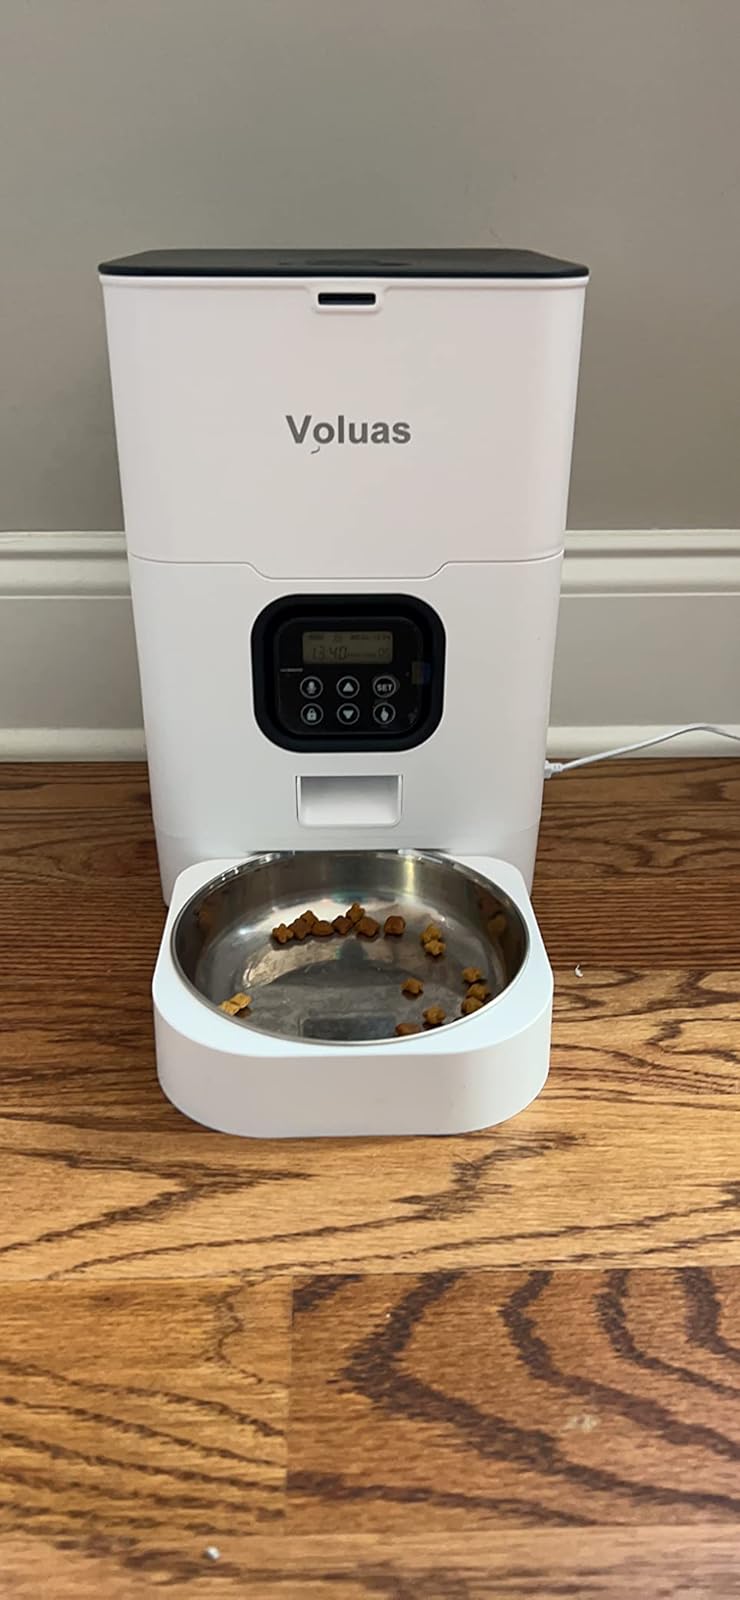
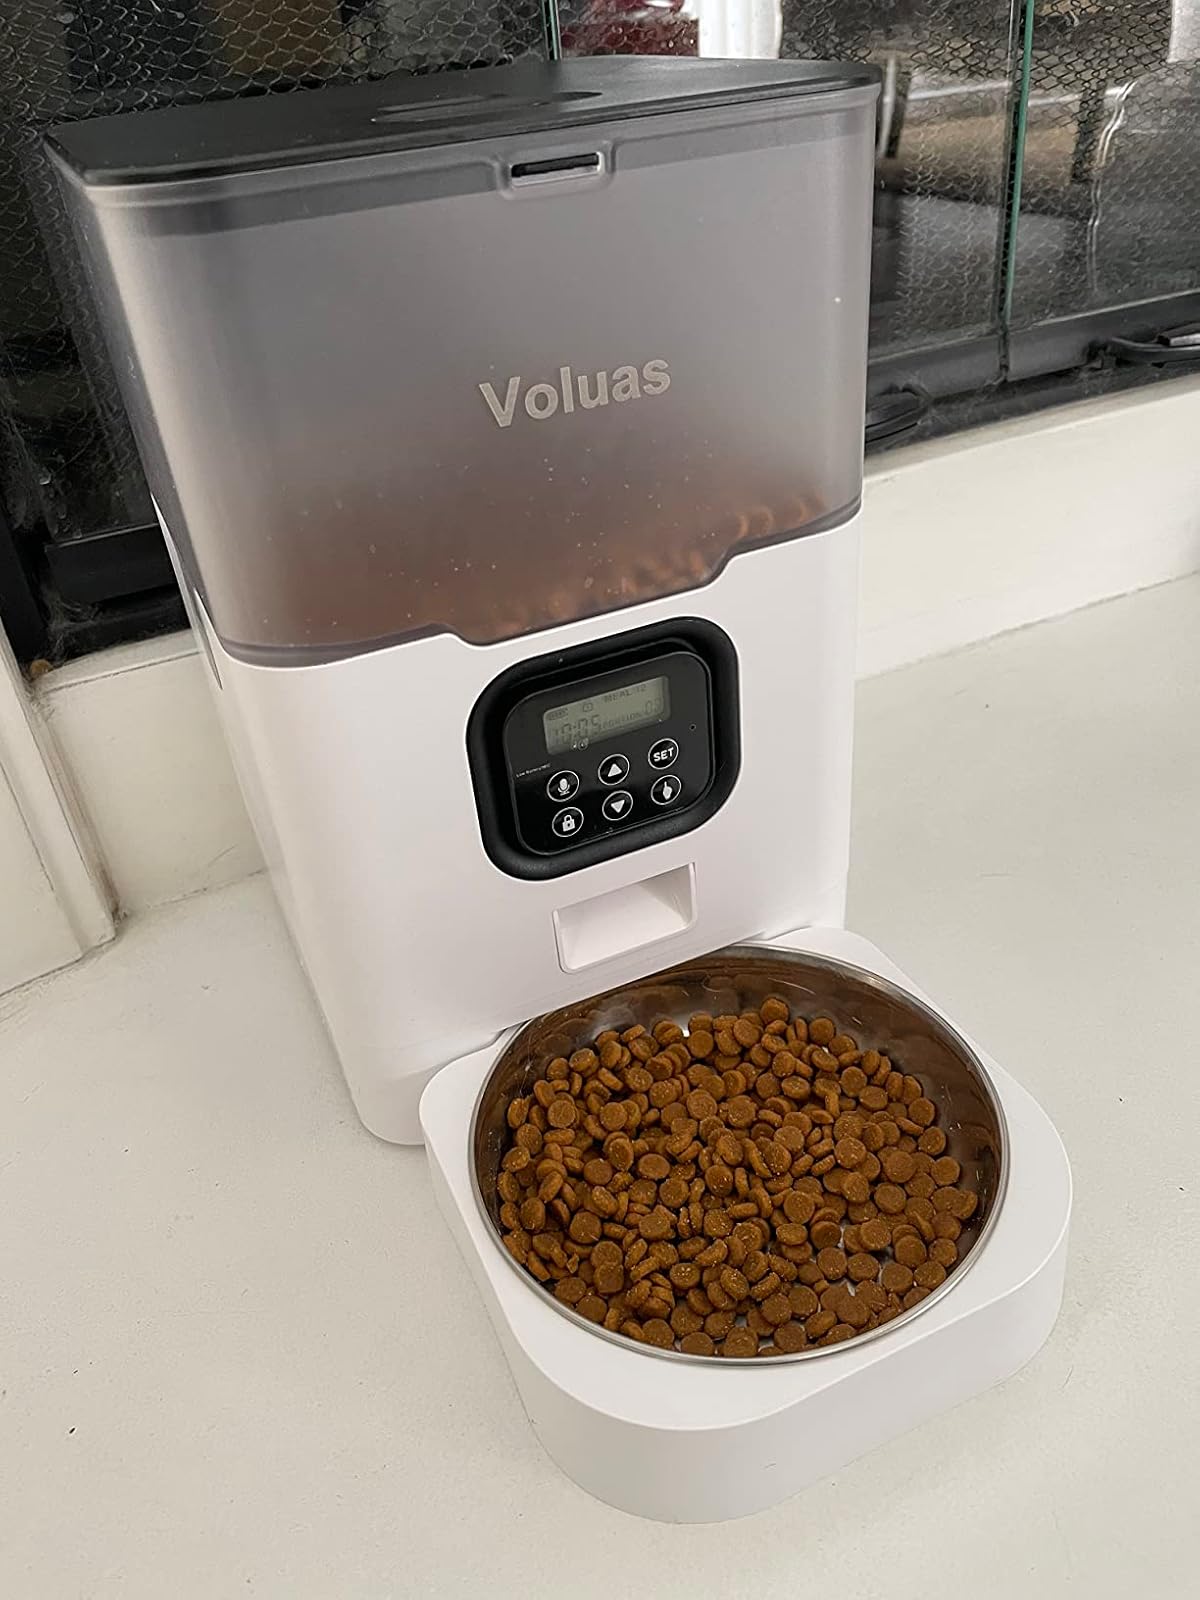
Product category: items_feeder
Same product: no